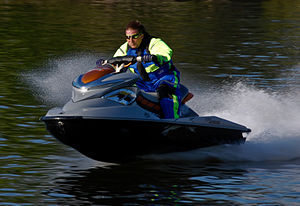
Vandscooter
Vandscooter i fuld fart
En vandscooter eller PWC er en båd, der består af en særlig formet ponton med et udvendigt sæde og med et udvendigt styr, som på en motorcykel. Føreren sidder derfor overskrævs på en vandscooter. Sejlads med vandscooter har tidligere været kendt ulovligt i Danmark bortset fra på to særligt udpegede baner, men efter en Højesteretsdom i 2010 er sejladsen også i Danmark kendt lovlig.